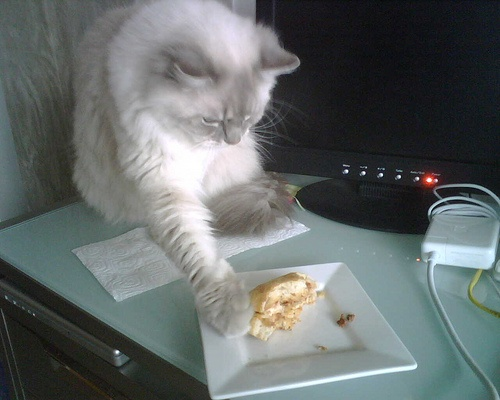
A cat swipes at a half eaten sandwich on a plate.
A cat is grabbing an almost eaten sandwich on a plate.
A can paws at a food item on a plate.
Grey and white cat pawing at food on a plate.
a white and gray cat and a plate of food and a monitor